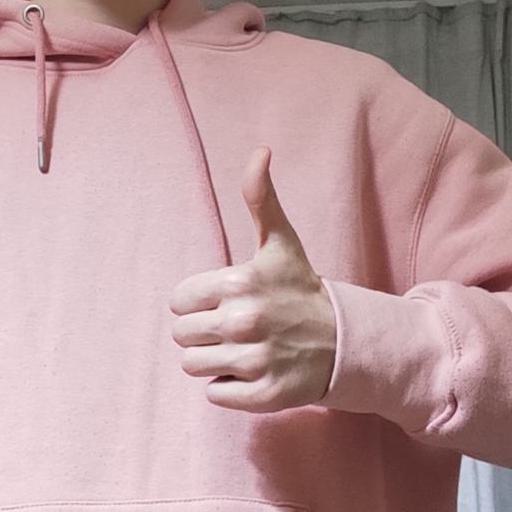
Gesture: like